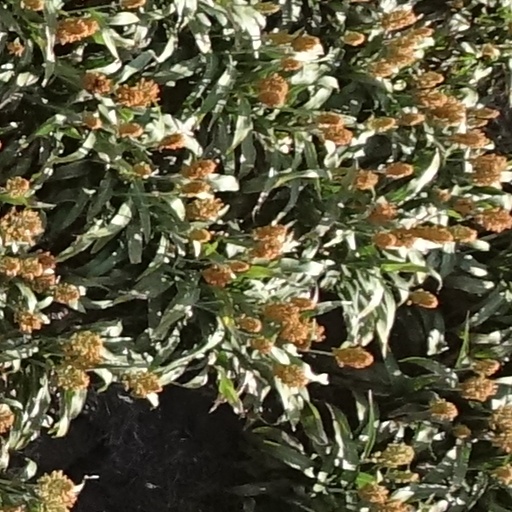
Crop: sorghum